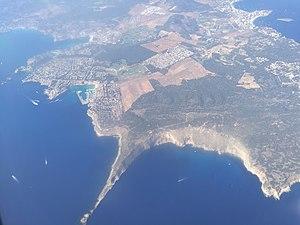
Vue aérienne du Port Adriano et du village d'El Toro, Mayorque, Baléares, Espagne. Juin 2017.
Port Adriano désigne le port du village majorquin d'El Toro, situé sur la côte sud-ouest de l'île de Majorque, dans l'archipel des îles Baléares.